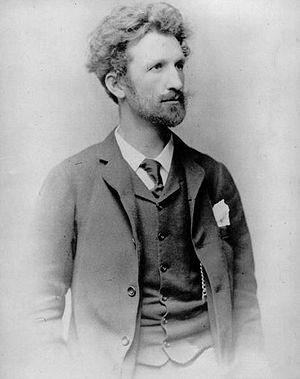
Robert Bontine Cunninghame Graham était un homme politique, écrivain, journaliste et aventurier écossais.